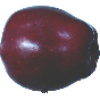
Label: red_delicious_apple